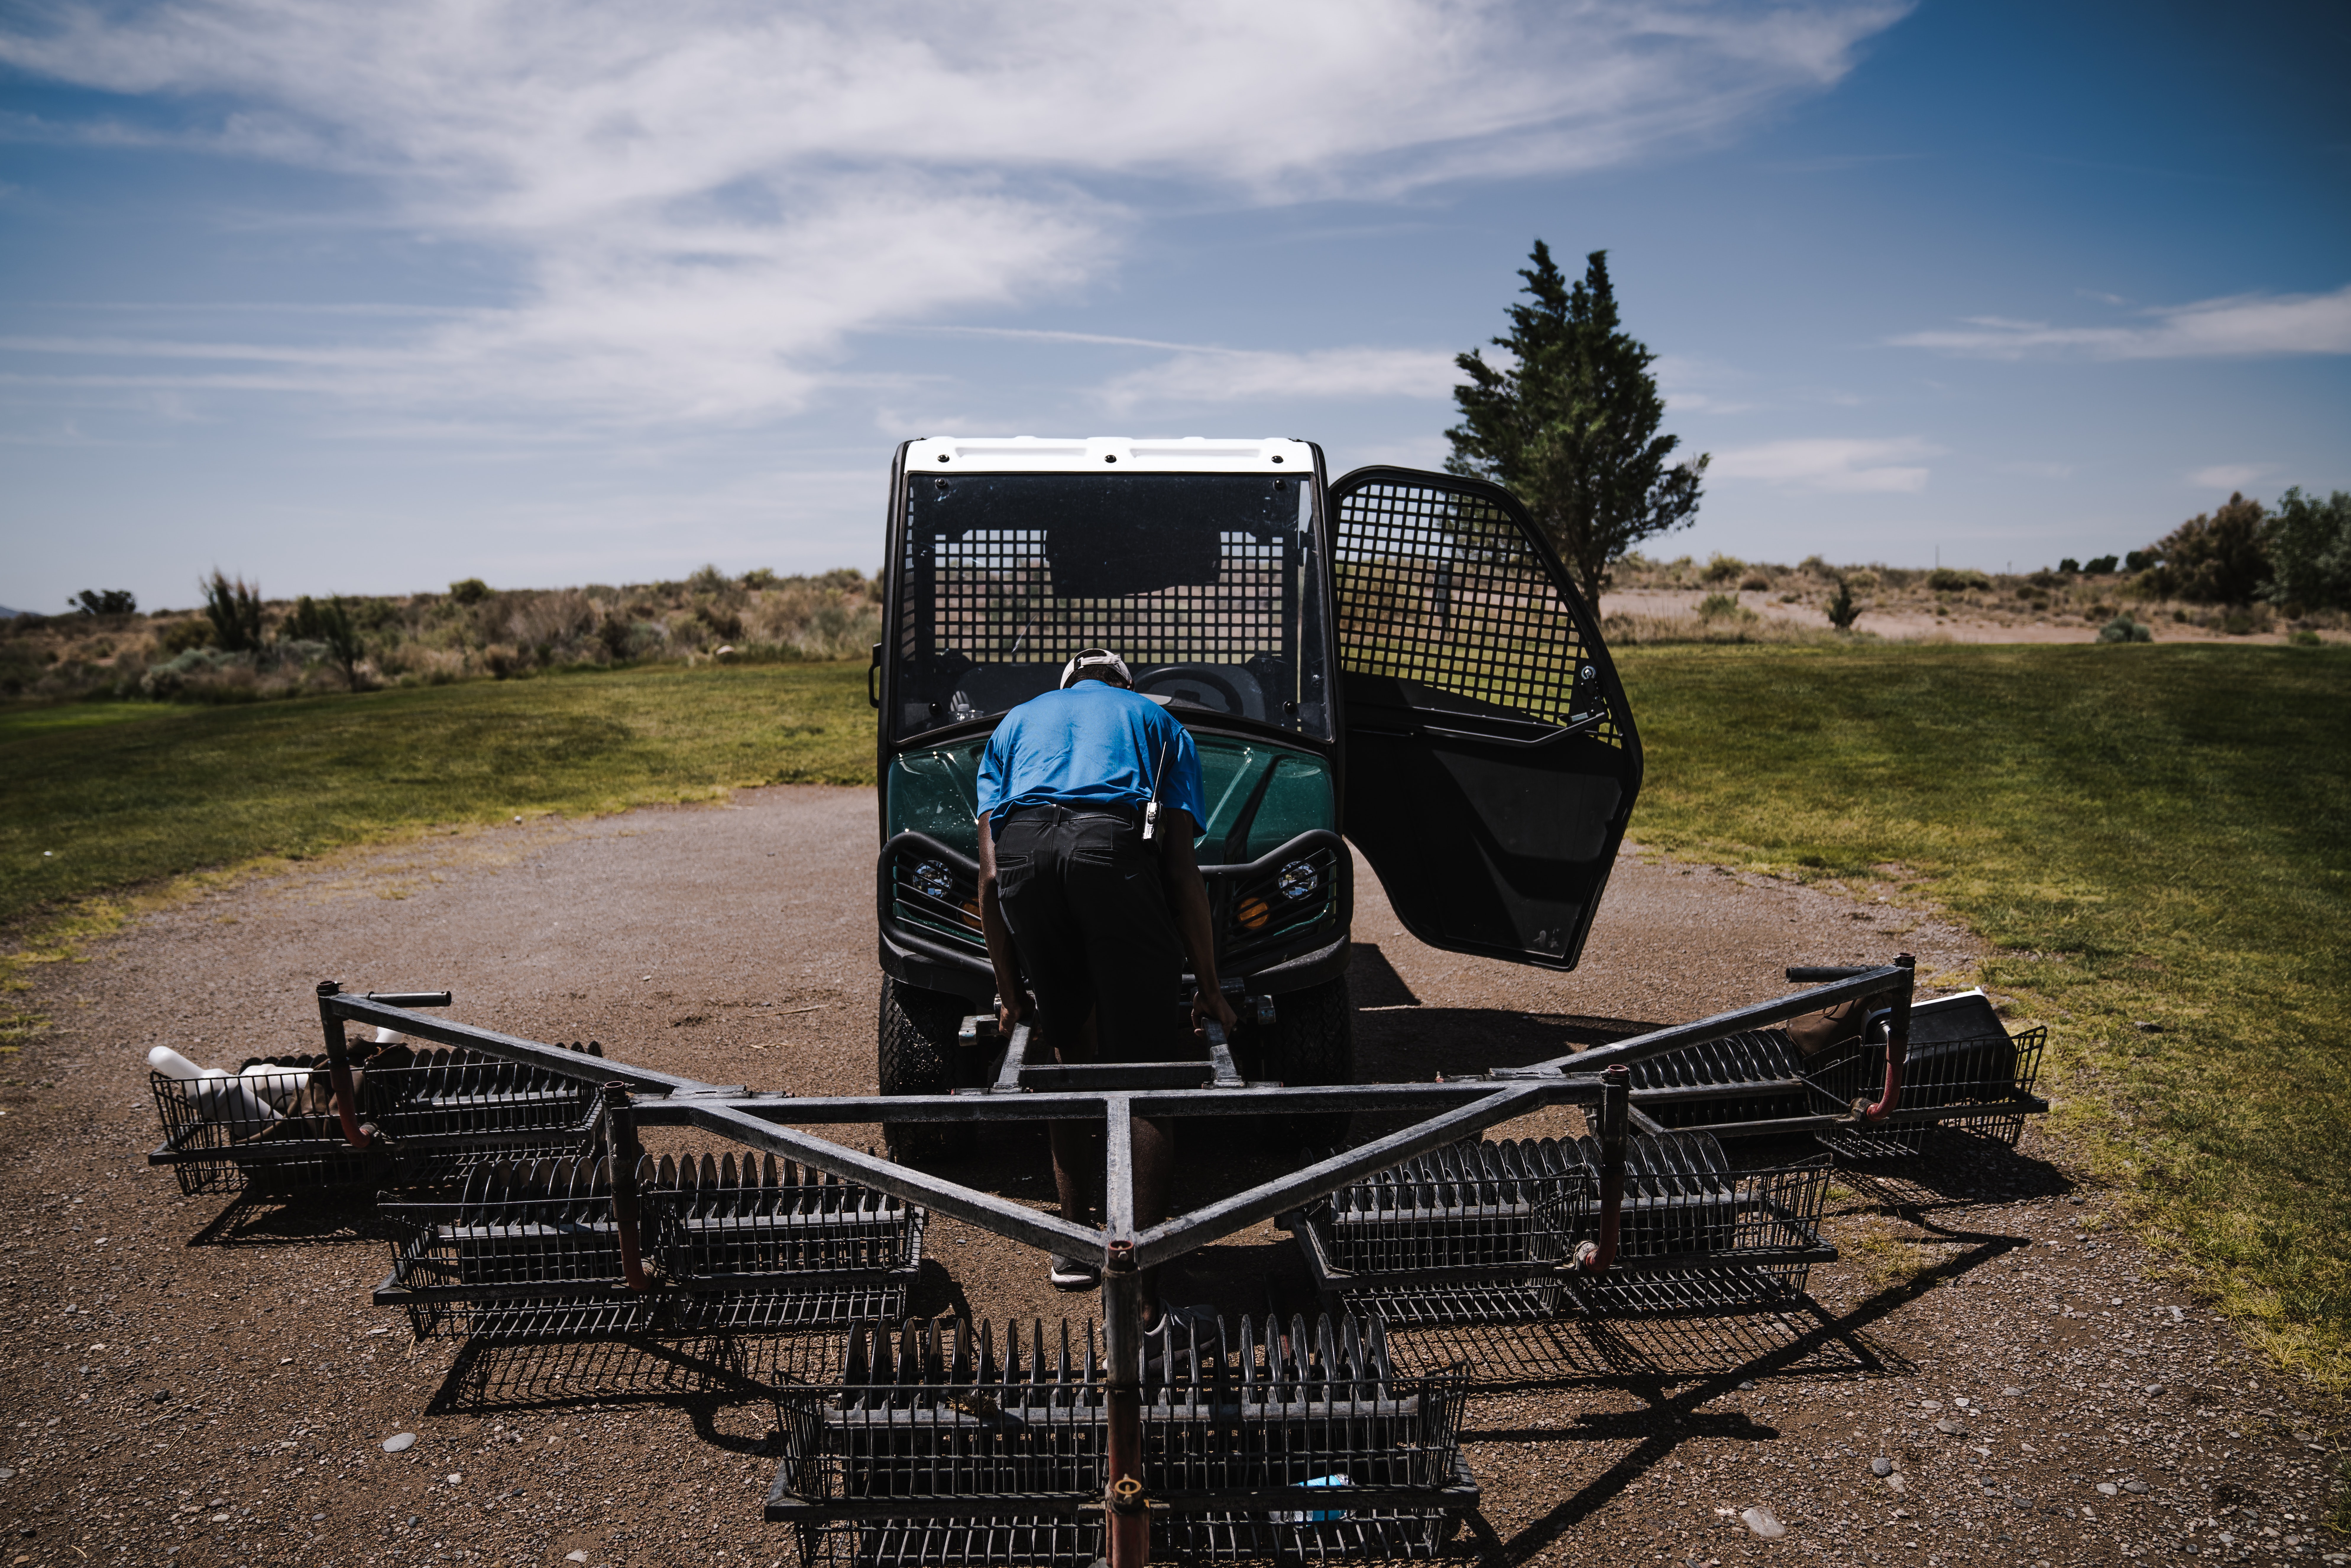
vehicle, grass, tree, soil, landscape, off roading, cart, field, wheel